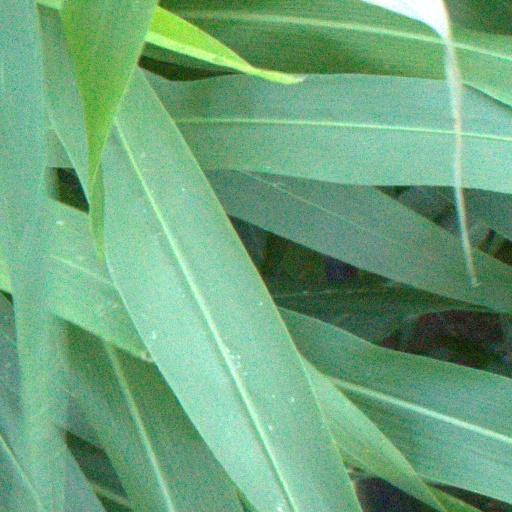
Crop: sorghum